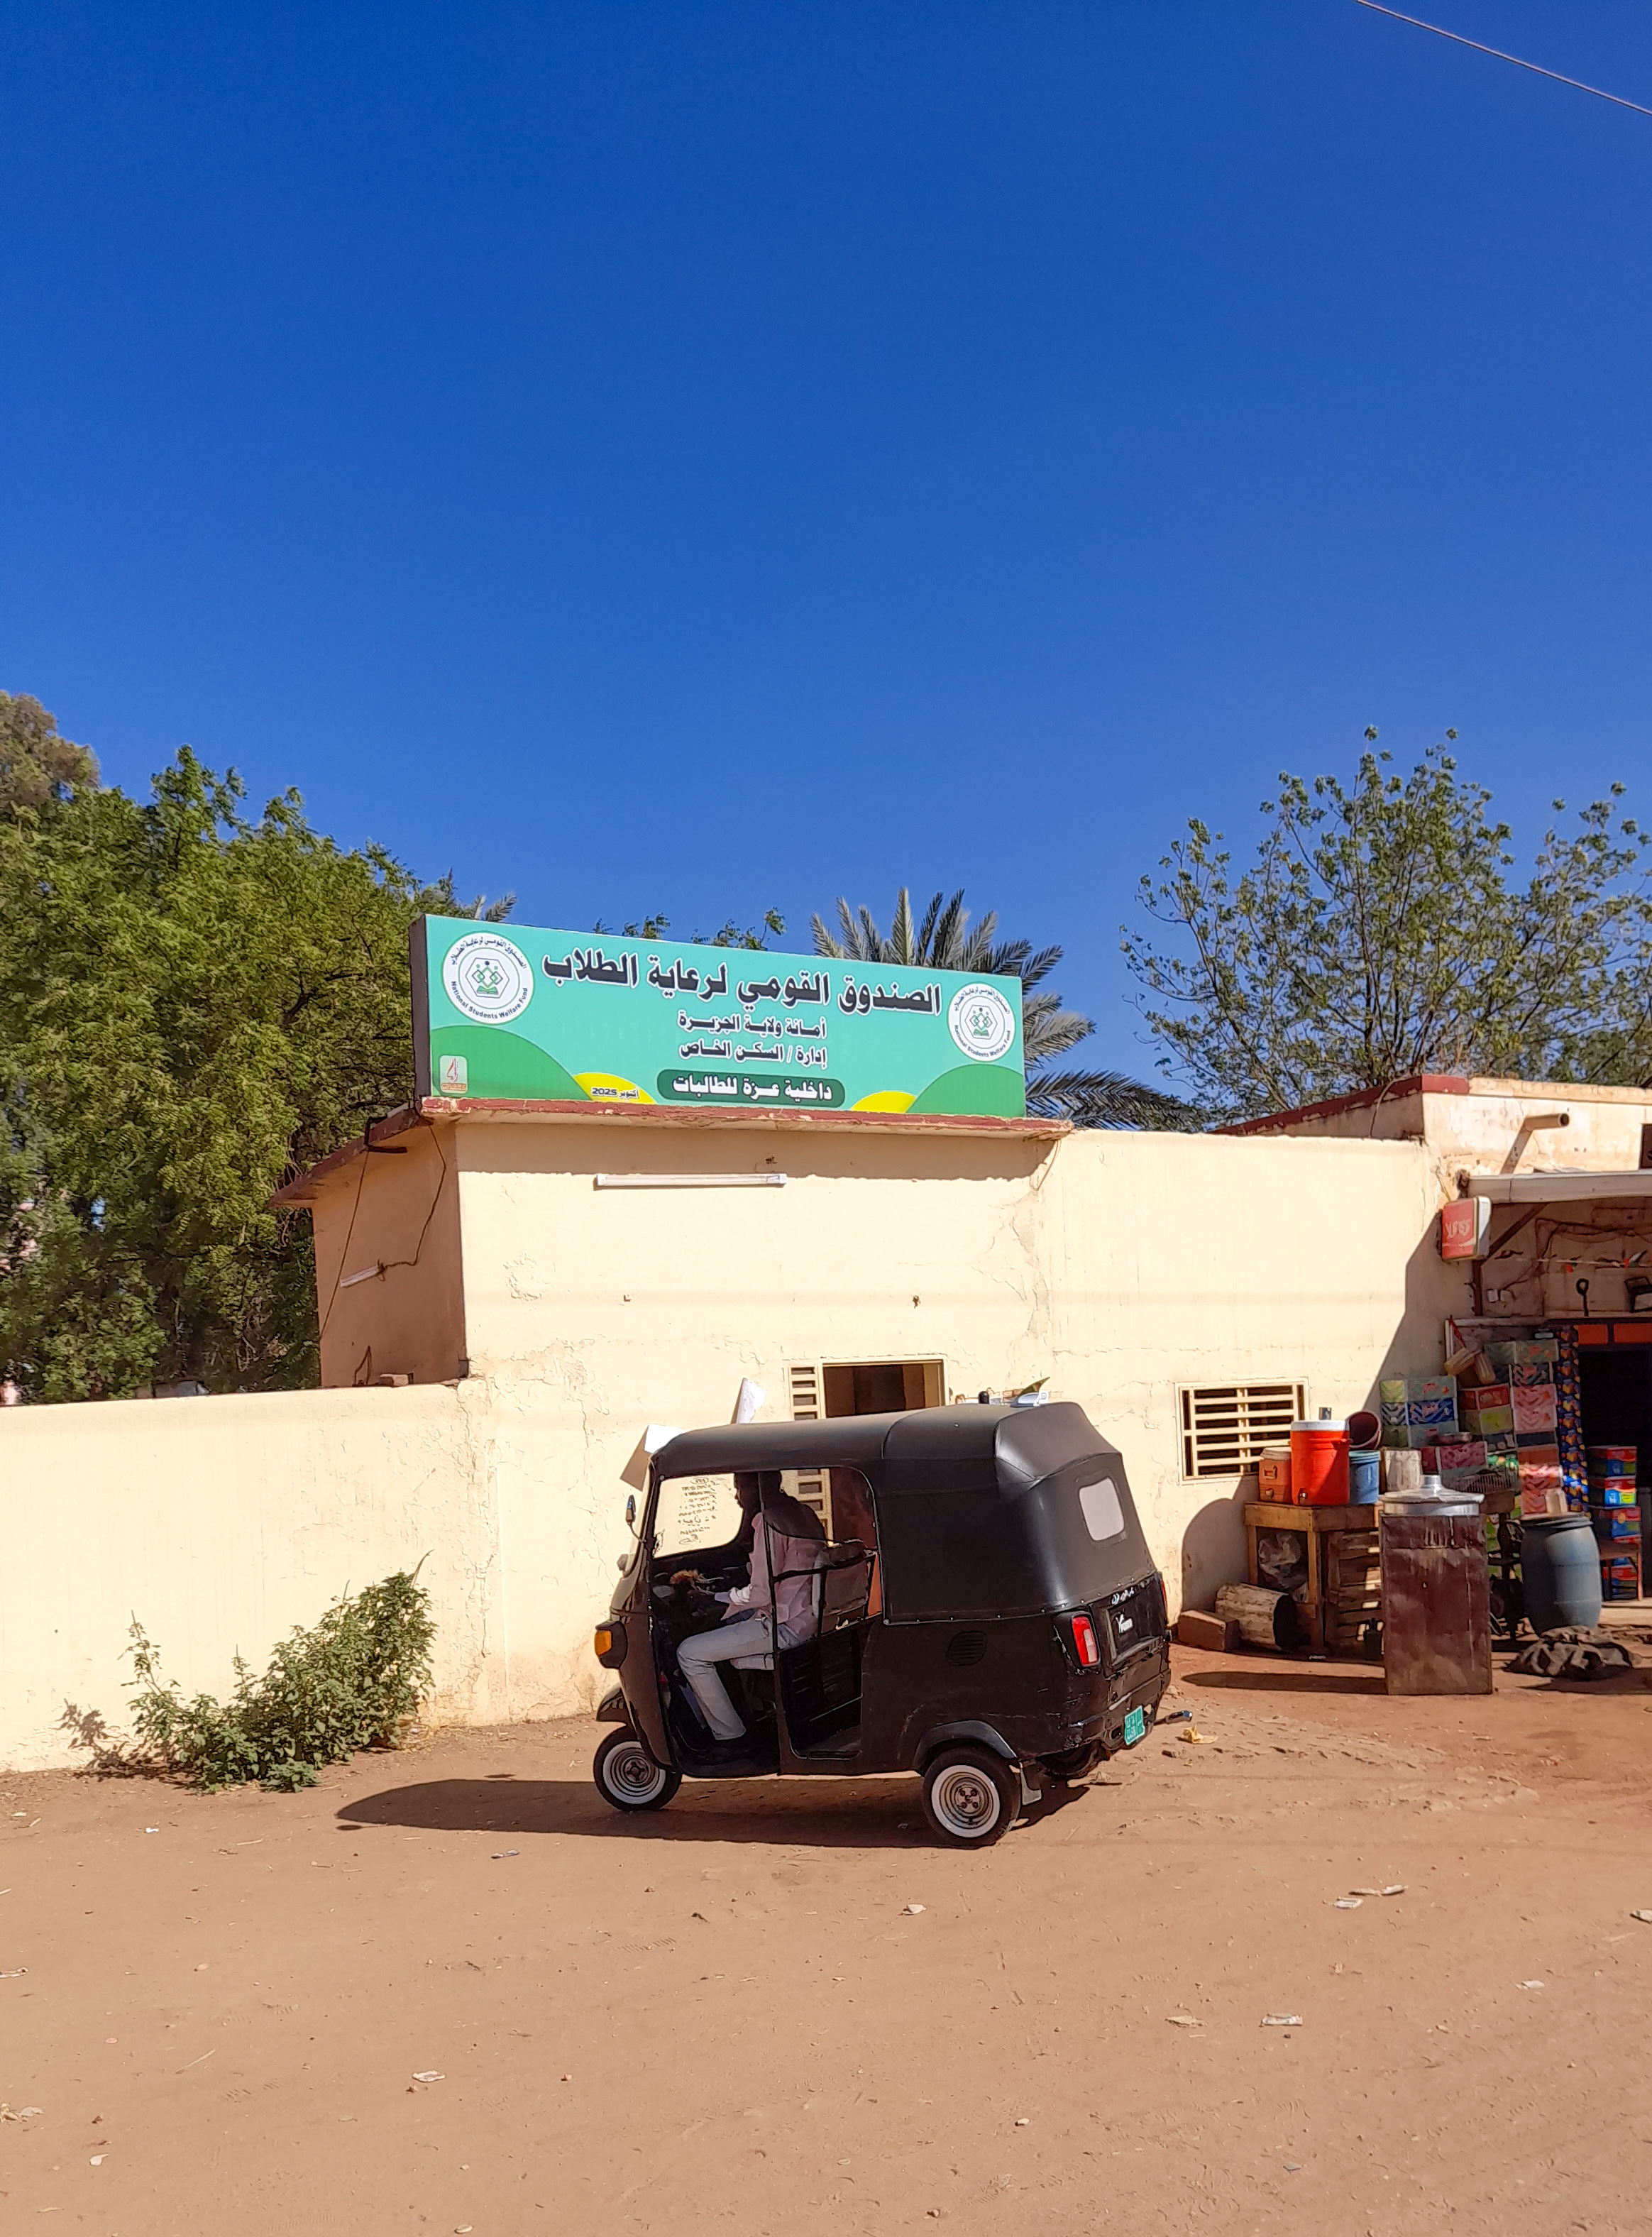
الوصف بالفصحى: مبنى داخلية بنات
التصنيف: Uncategorized